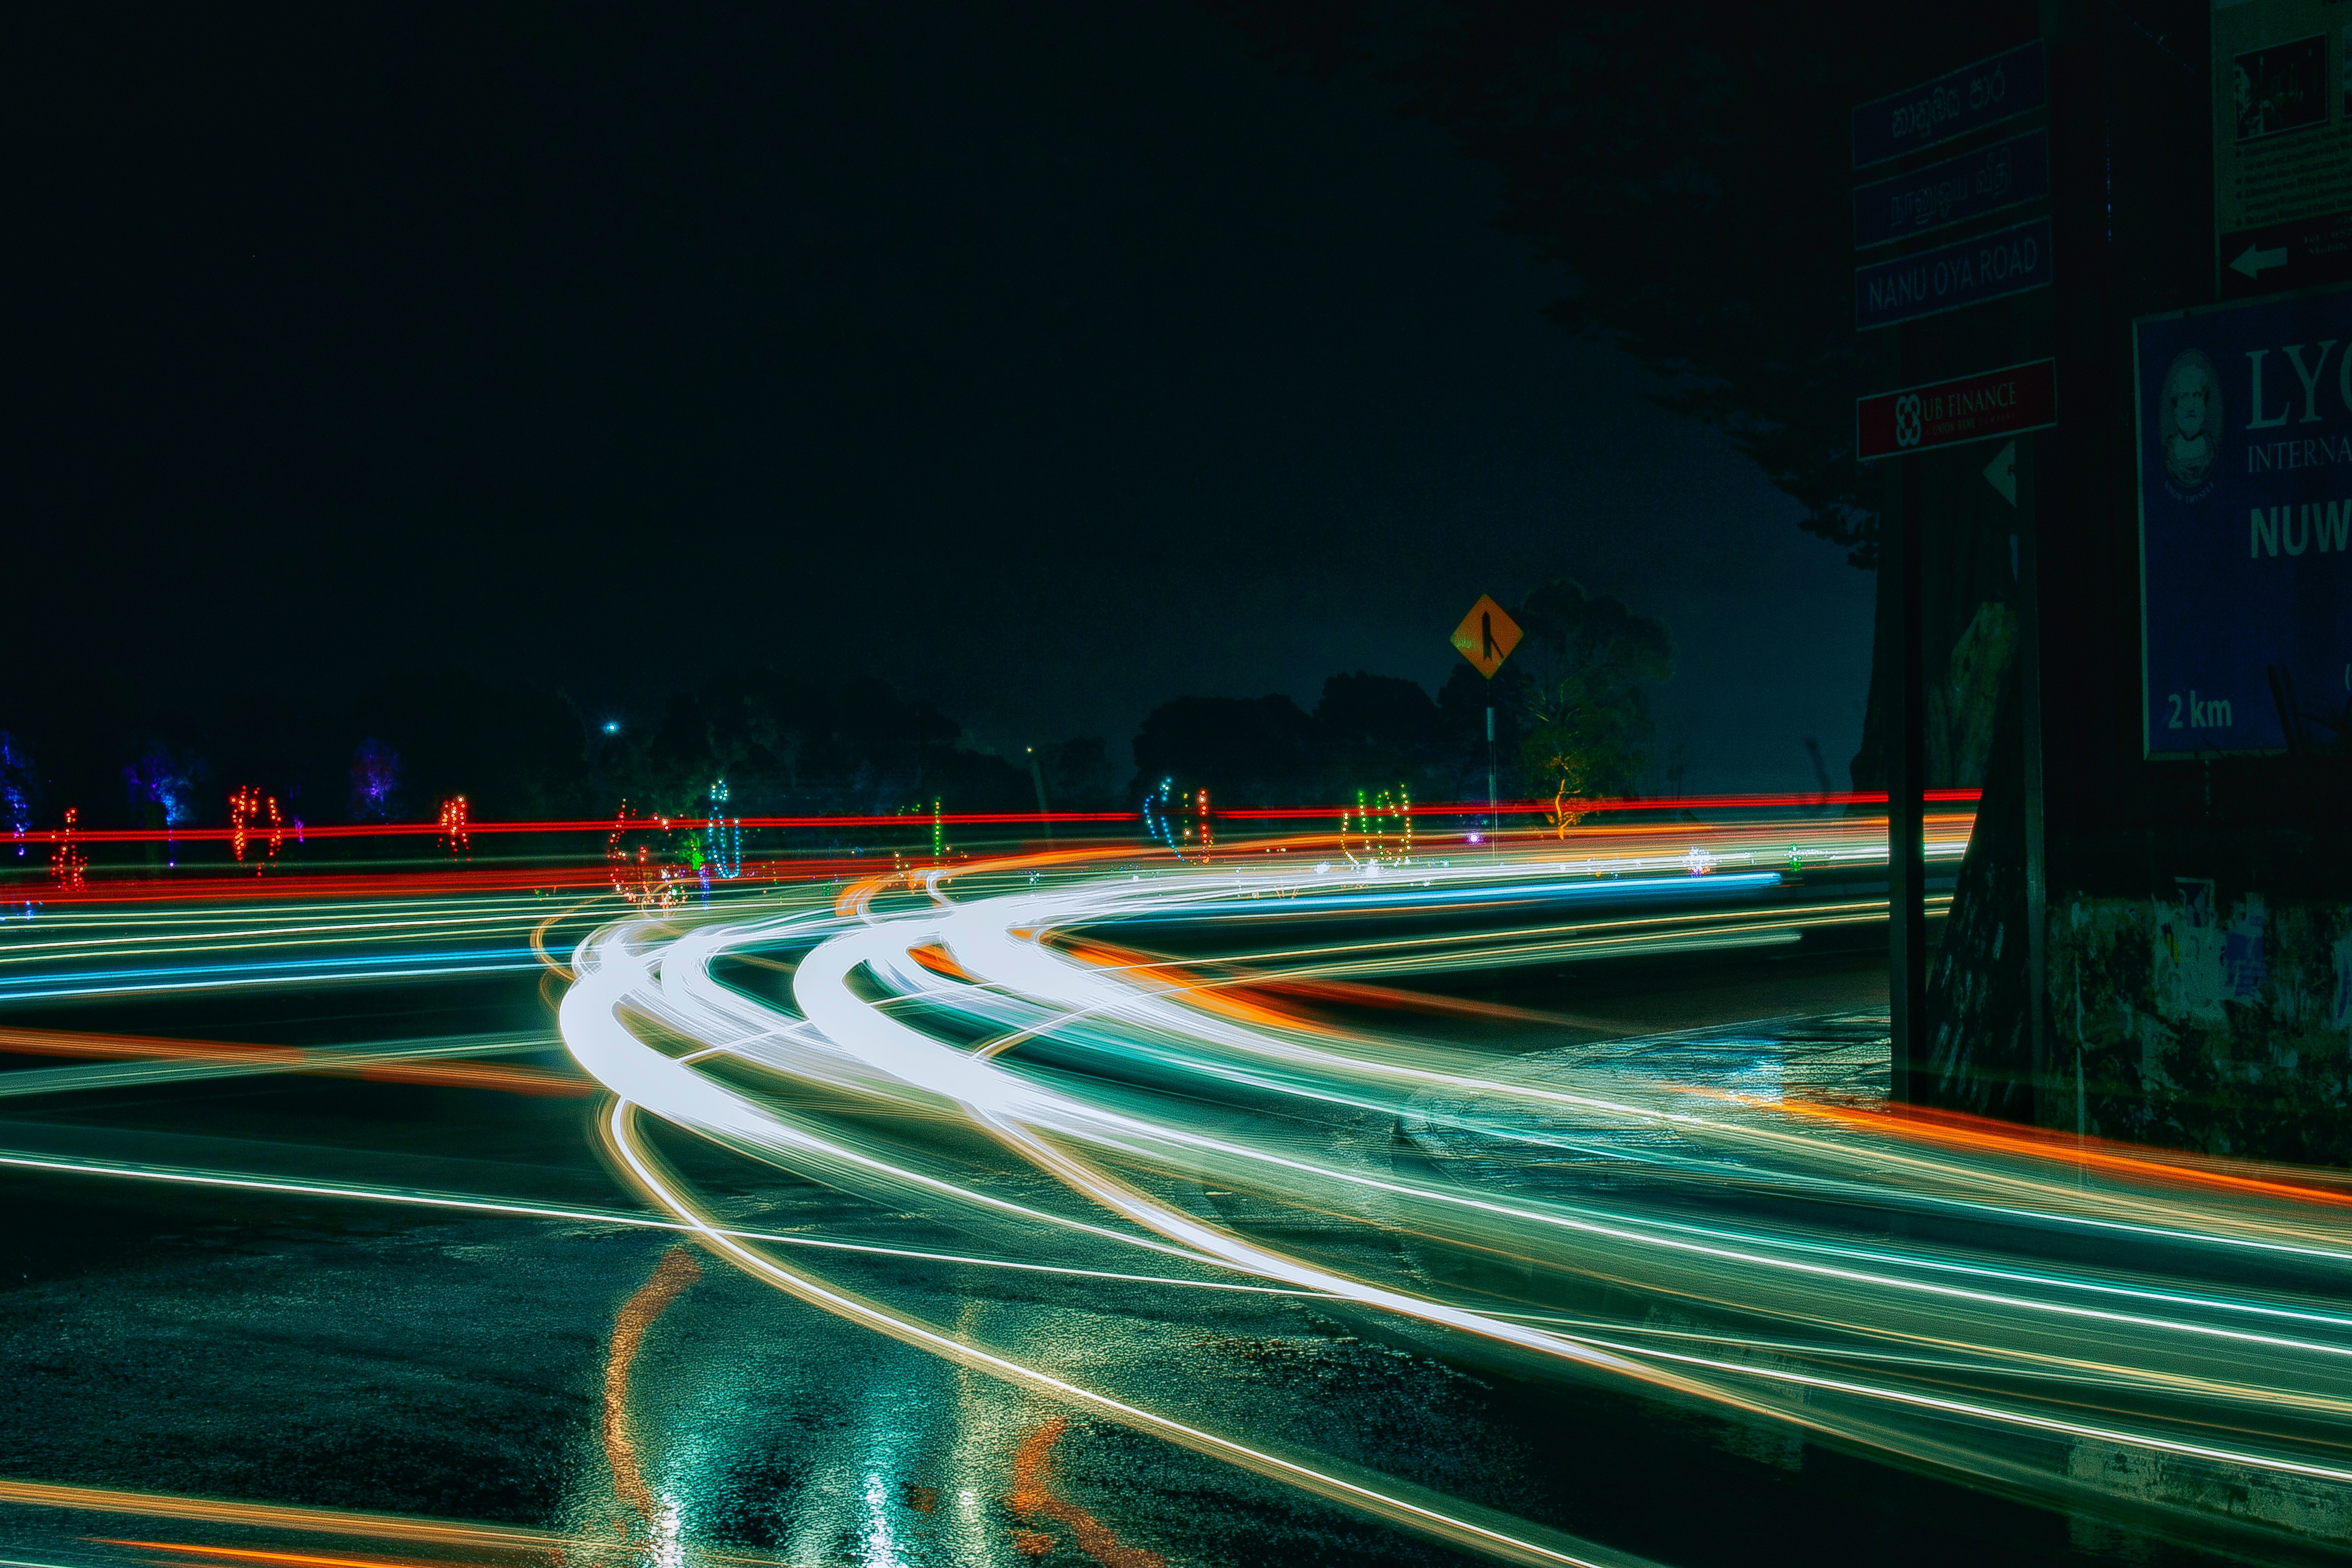
light, sky, night, highway, atmosphere, evening, line, darkness, lighting, neon, midnight, metropolis, computer wallpaper, metropolitan area, fixed link